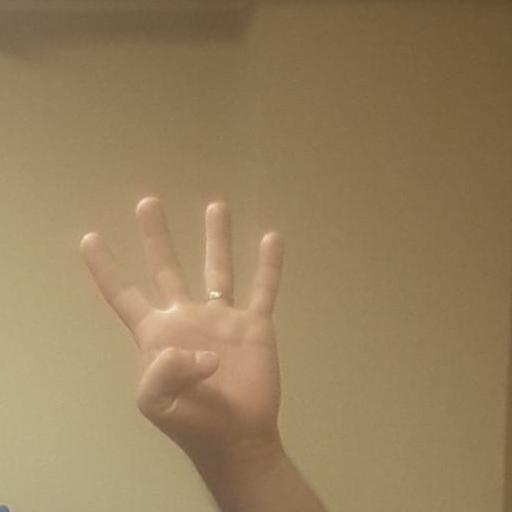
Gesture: four